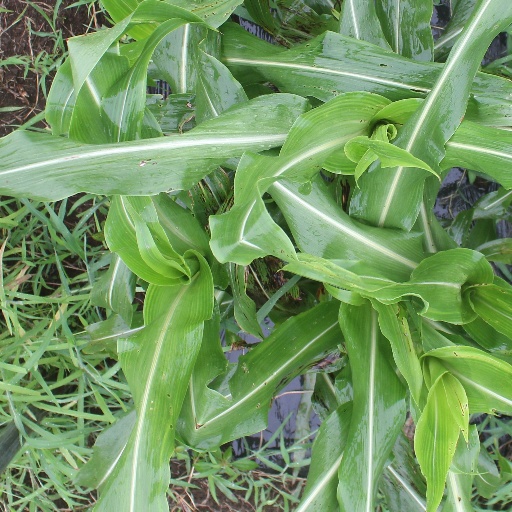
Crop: sorghum